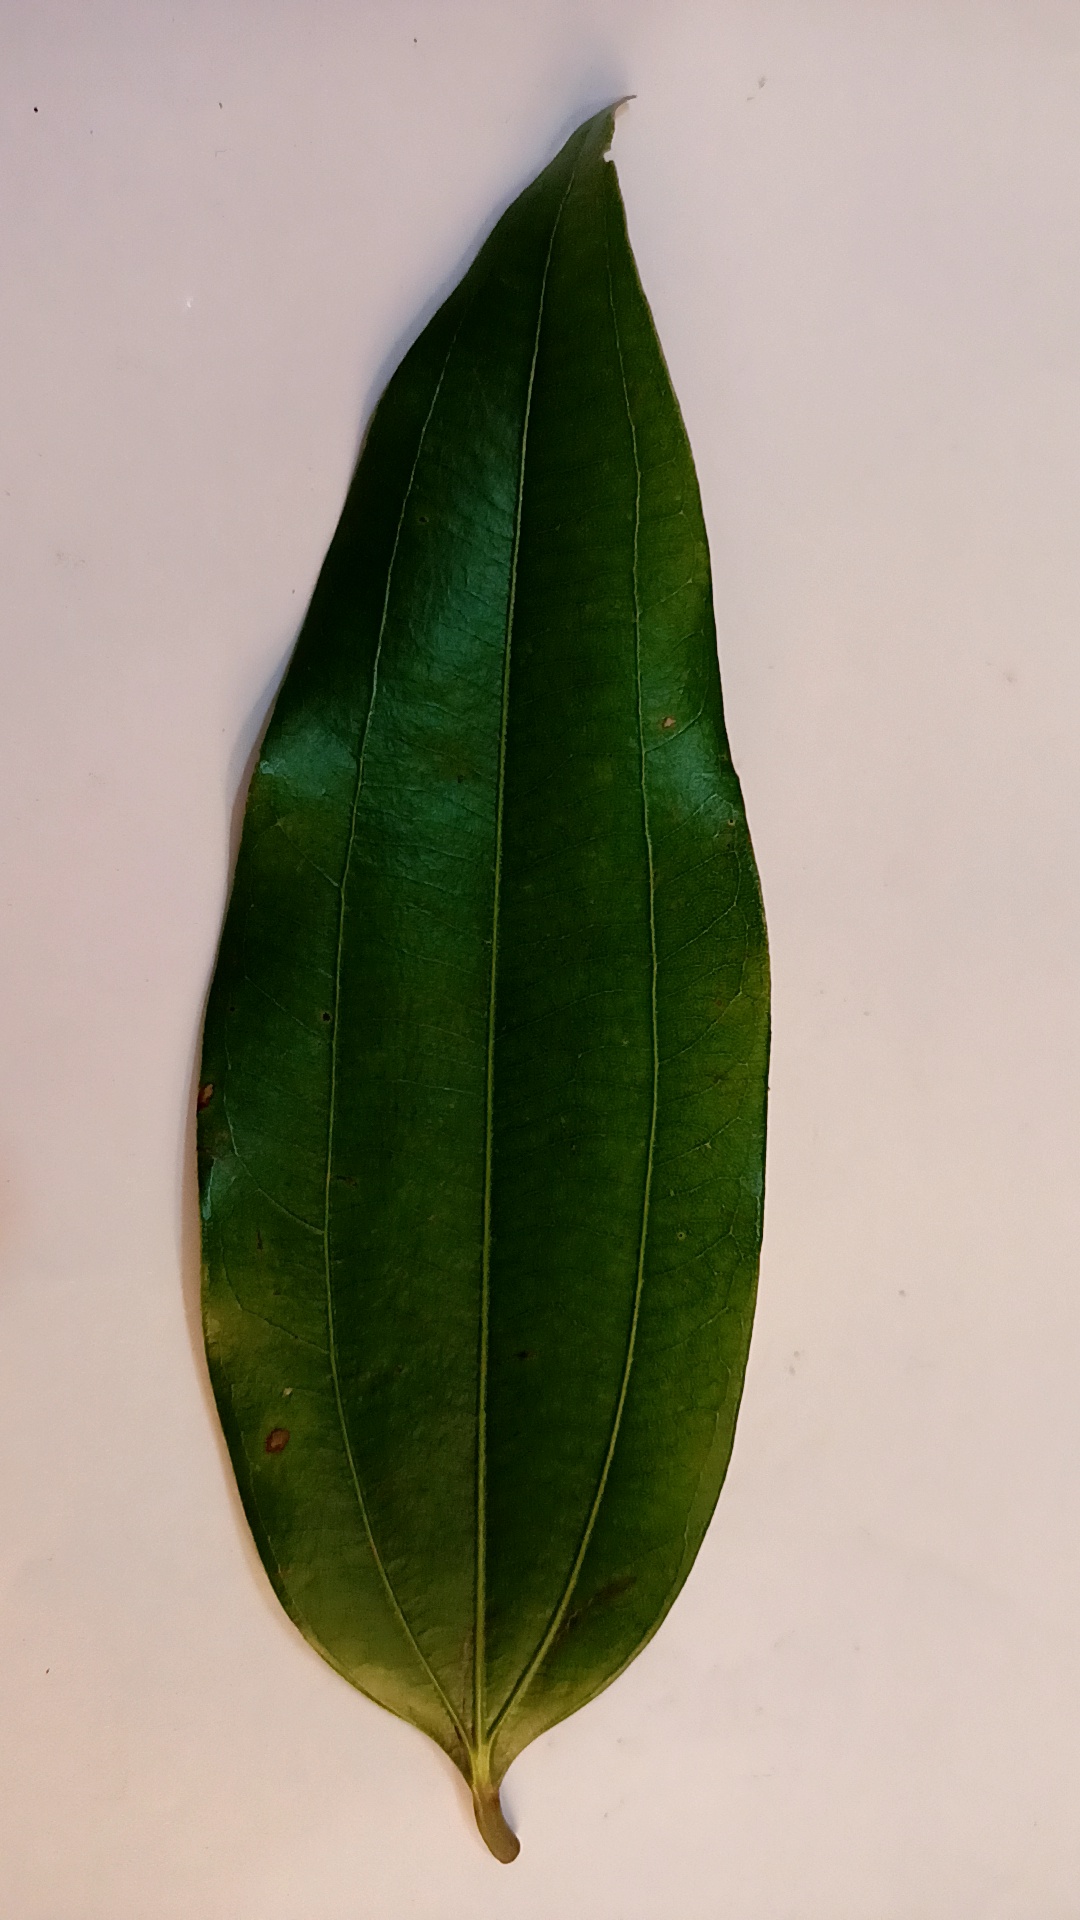
Label: Disease